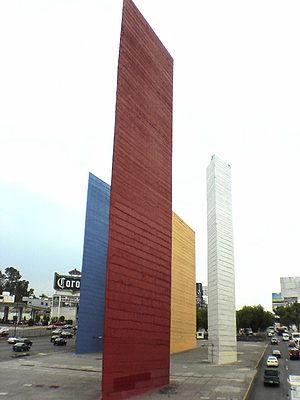
Luis Ramiro Barragán Morfín, né le 9 mars 1902 à Guadalajara, décédé le 22 novembre 1988 à Mexico, est un architecte mexicain. Il est l'un des plus célèbres architectes mexicains connu pour son style, synthèse entre l’architecture vernaculaire et Moderniste. Il a été distingué par le prix Pritzker en 1980 et sa Maison-atelier est classée en 2004 au patrimoine mondial de l'humanité.